William G. and Anne Williams House

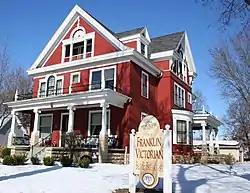
The house in 2009

The William G. and Anne Williams House is a historic building in Sparta, Wisconsin, USA, and was a four-room bed and breakfast.